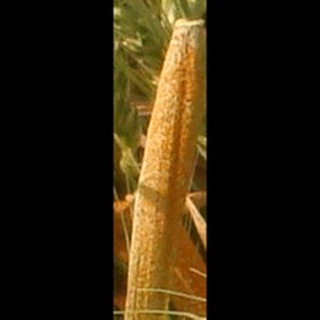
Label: wheat_brown_rust